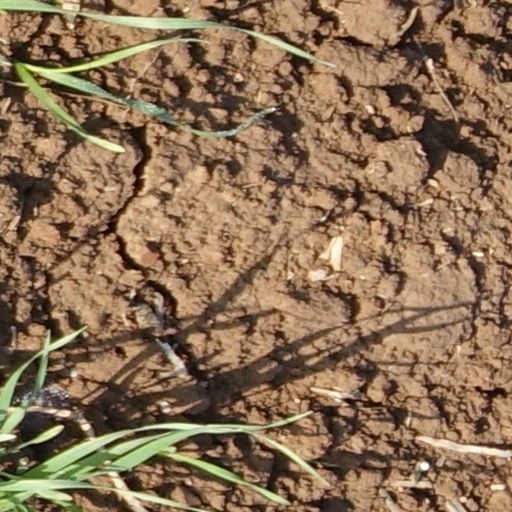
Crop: wheat